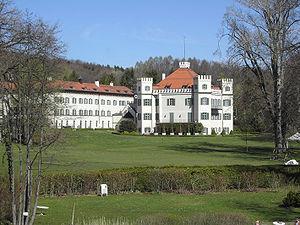
Sophie de Wittelsbach, duchesse en Bavière puis, par son mariage, duchesse d'Alençon, est née le 23 février 1847 à Munich et morte le 4 mai 1897 à Paris VIIIᵉ.
Maximilien Joseph, duc en Bavière, né le 4 décembre 1808 à Bamberg et mort le 15 novembre 1888 à Munich, est un membre de la maison de Bavière, chef de la branche cadette de celle-ci.